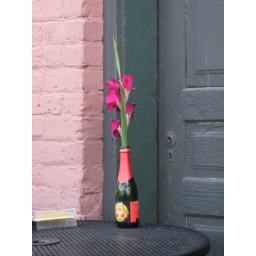
Sidetrack puts a flower in a beer bottle on every table. 03Jul07